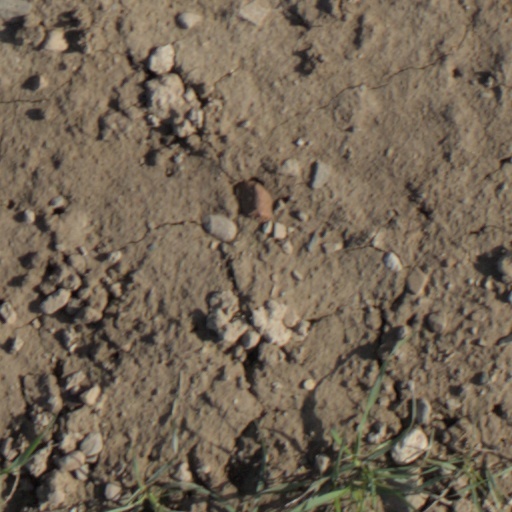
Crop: wheat